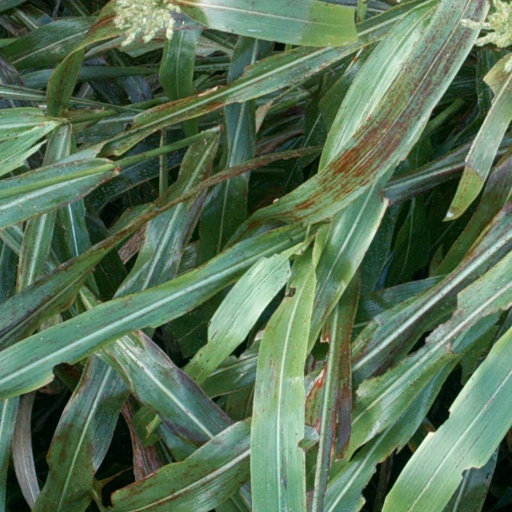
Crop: sorghum